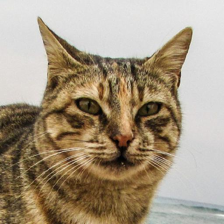
Label: animals